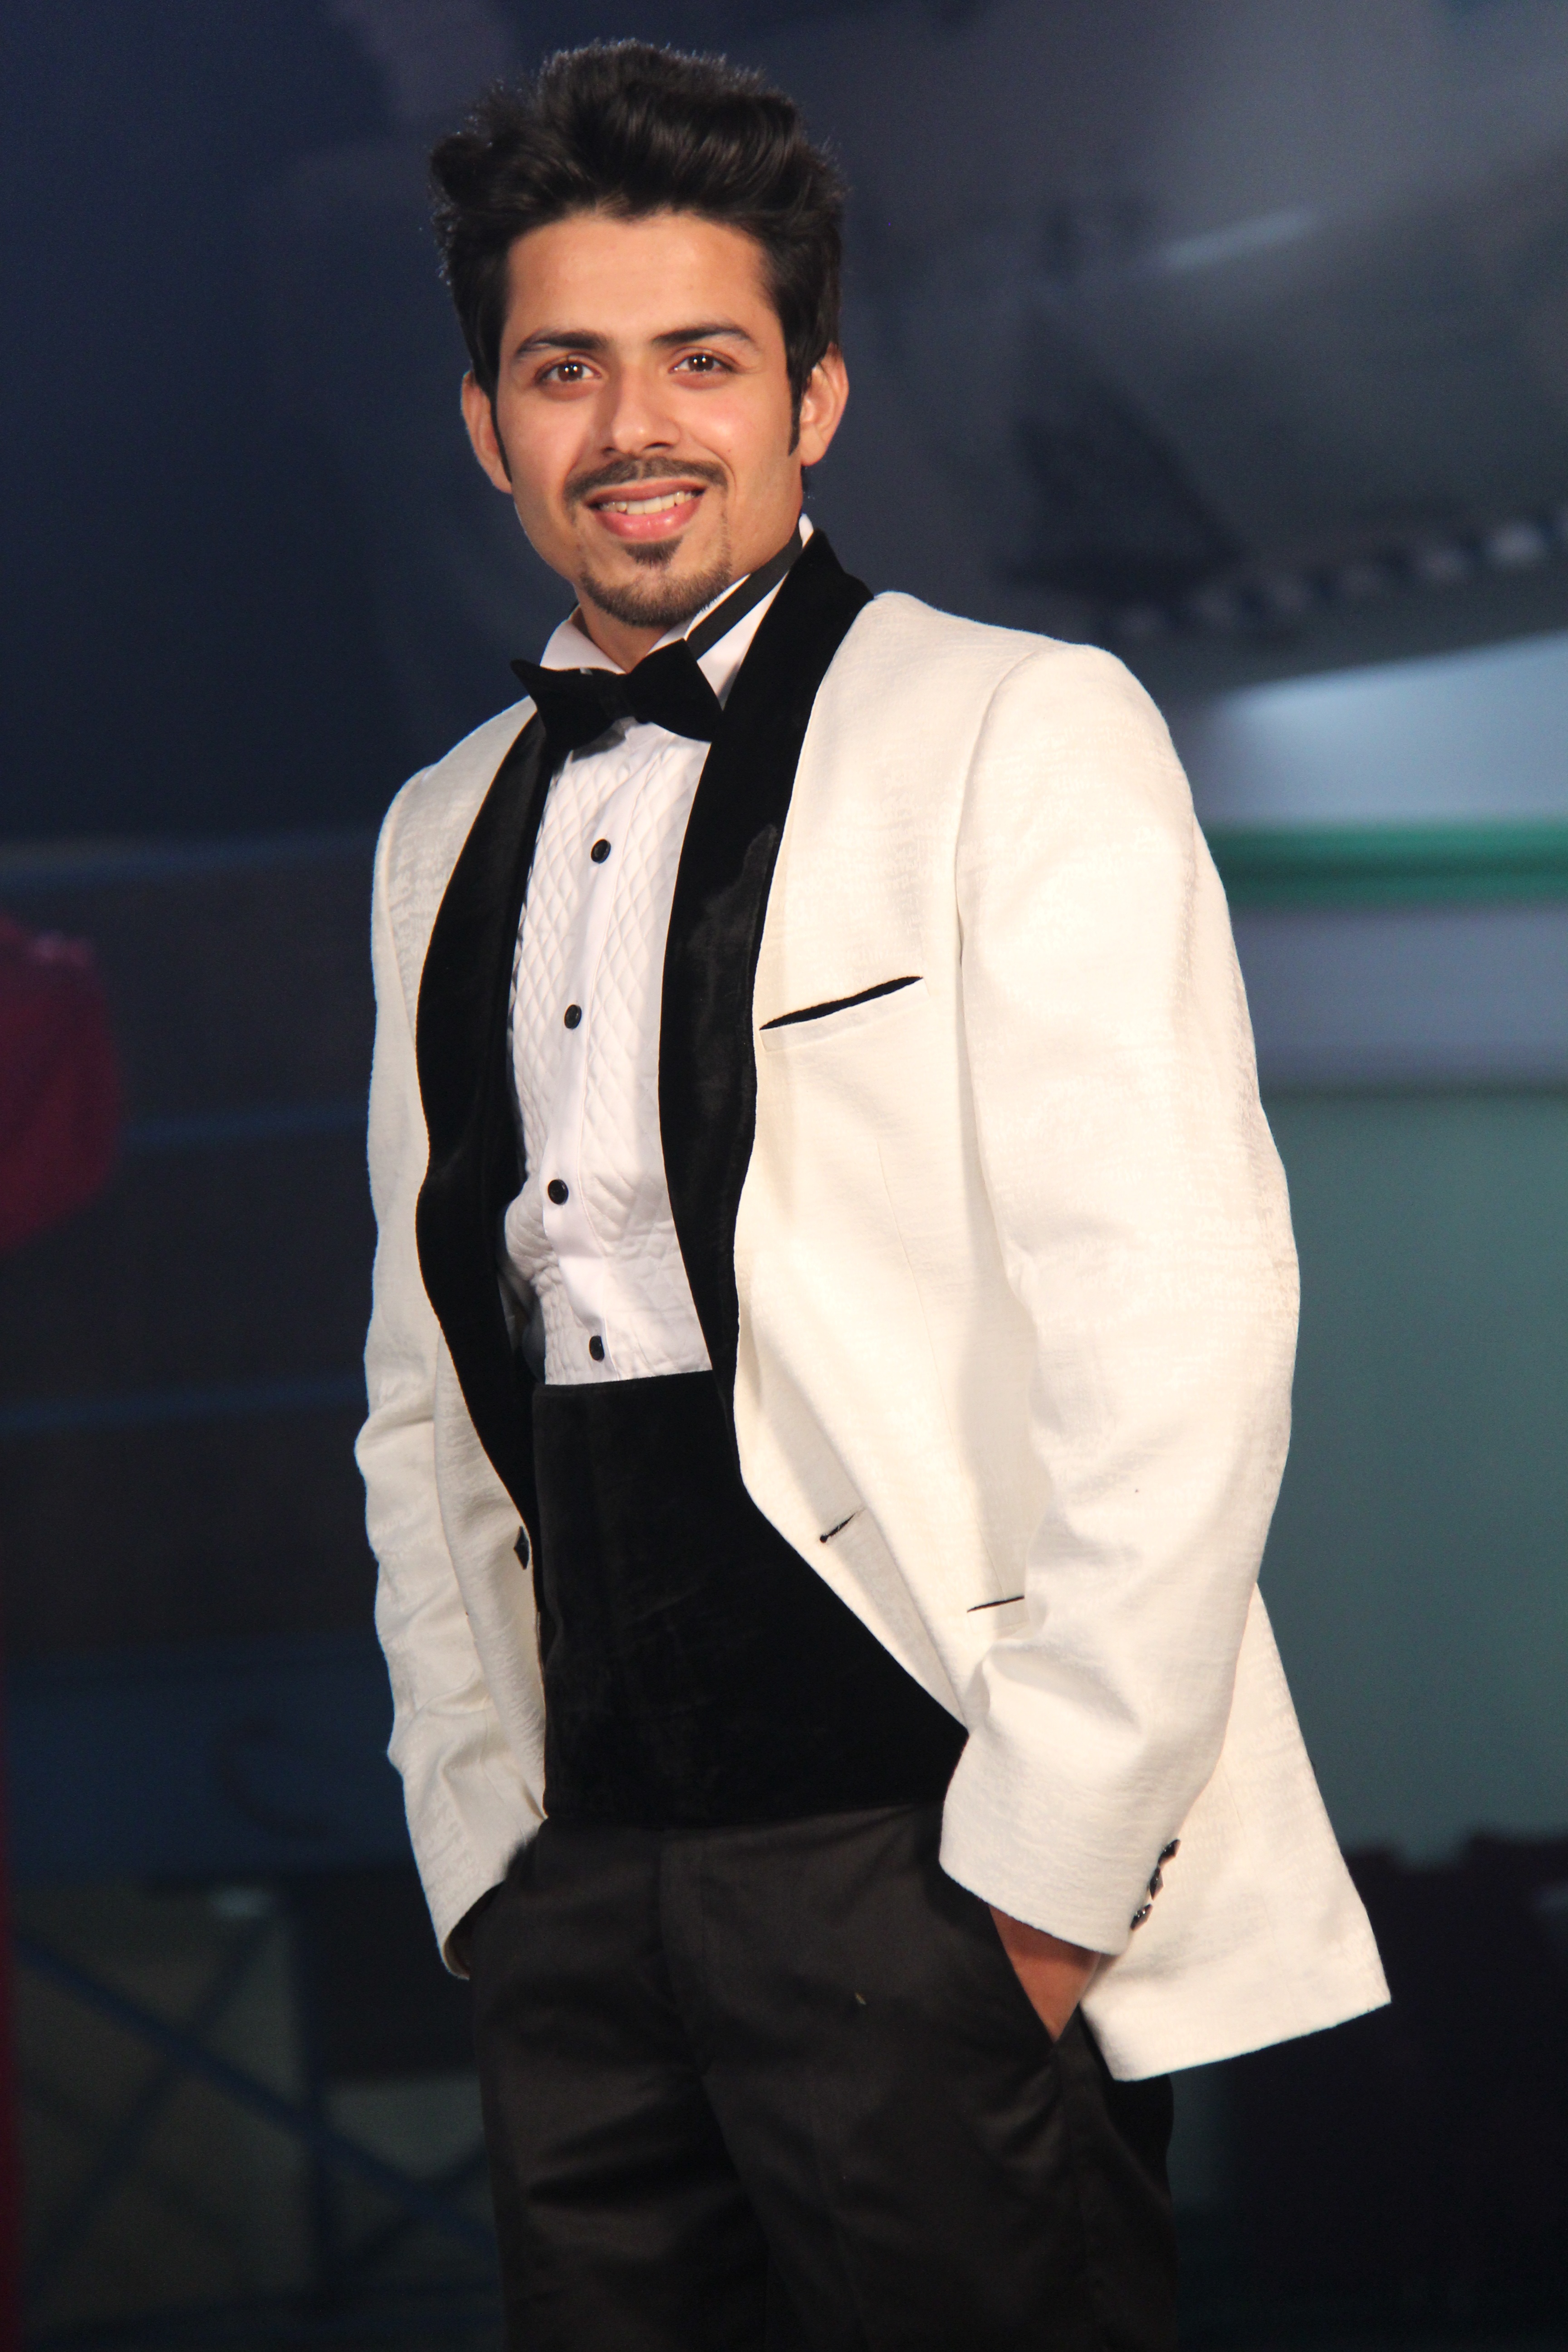
man, suit, people, hair, white, looking, male, guy, portrait, model, young, spring, fashion, business, lifestyle, twinkle, smiling, smile, beard, tuxedo, face, men, gentleman, happy, runway, sexy, handsome, casual, attractive, smart, stylish, confident, young man, handsome man, formal wear, fashion show, causal